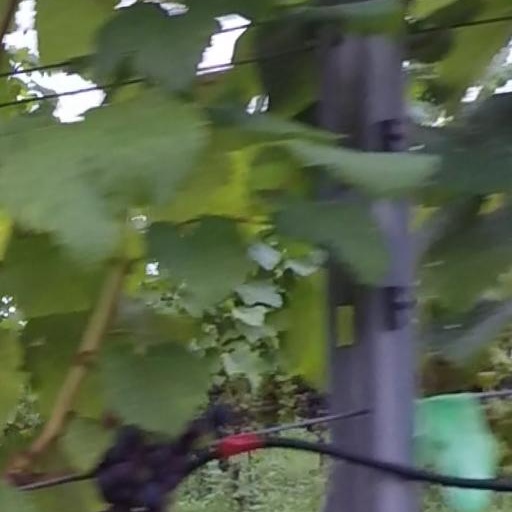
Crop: grape